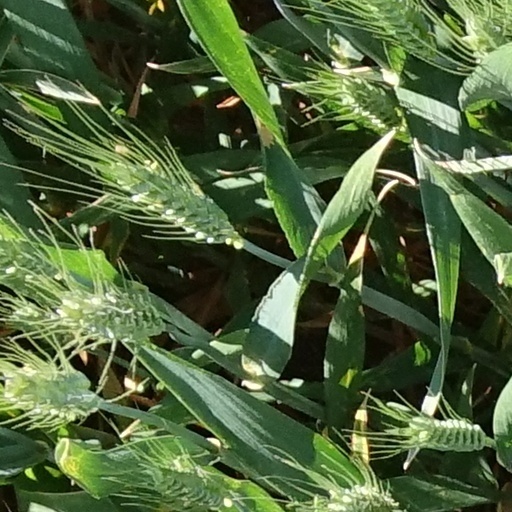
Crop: wheat